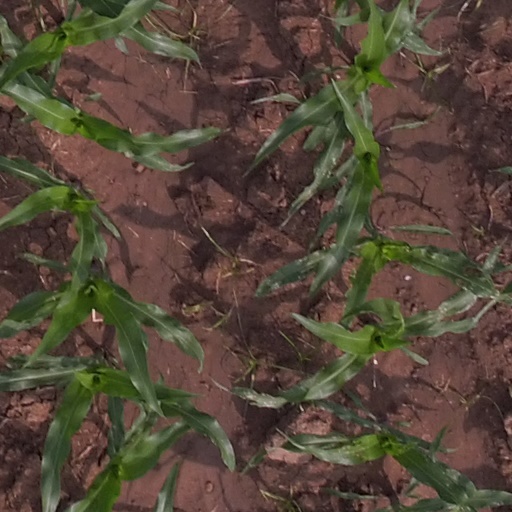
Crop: maize; corn